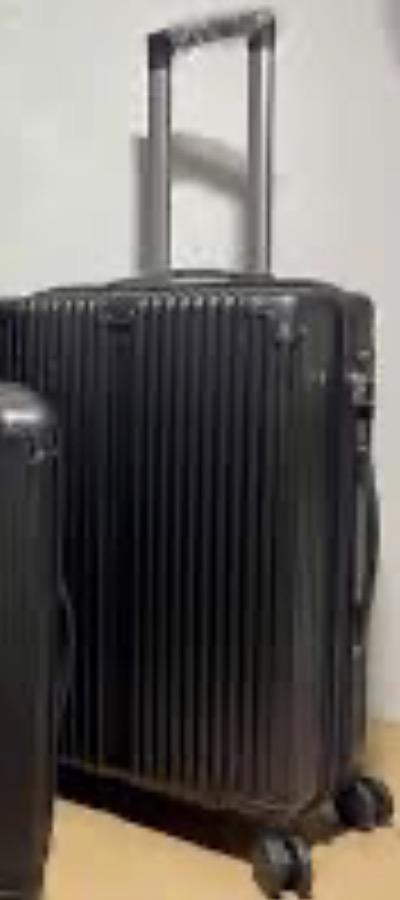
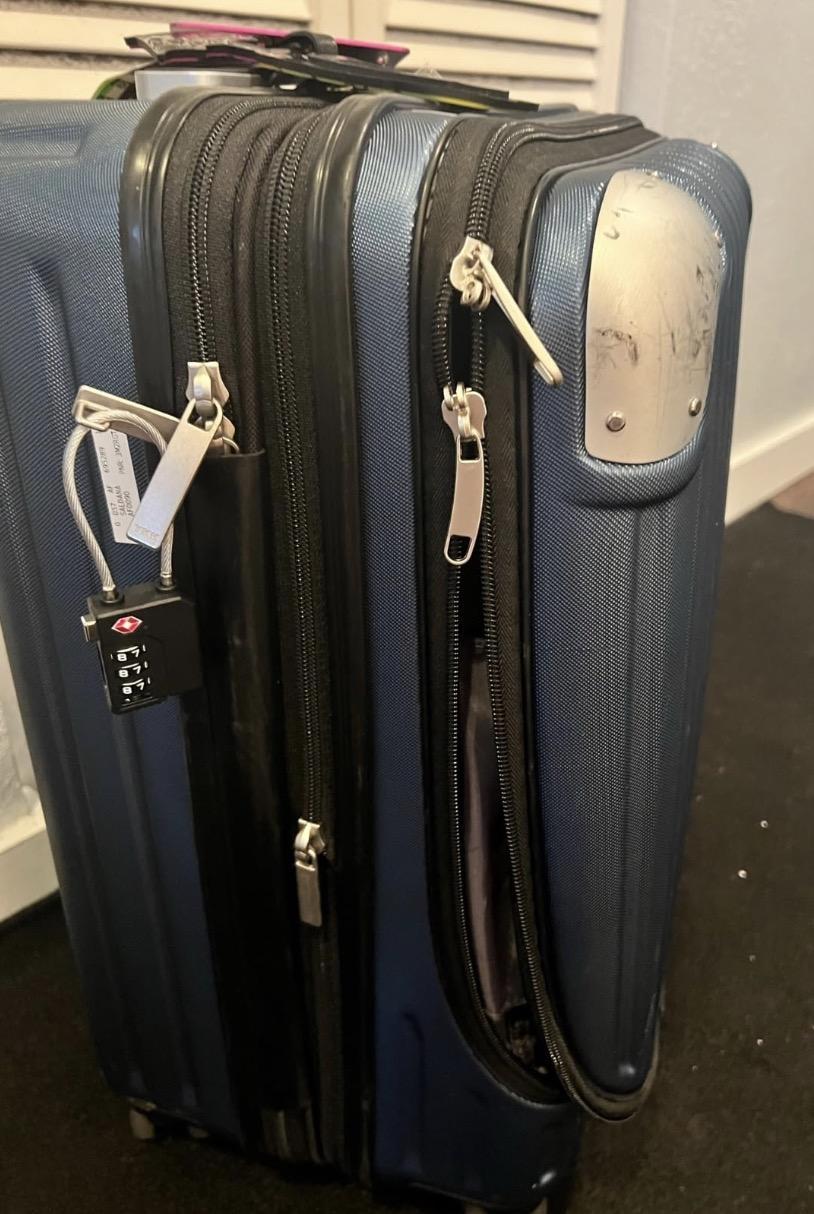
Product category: items_tea
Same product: no